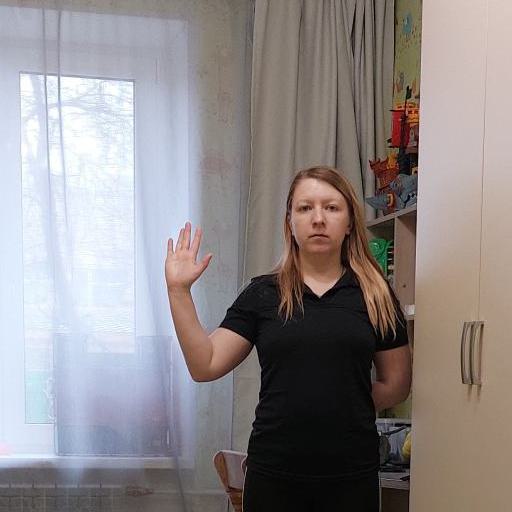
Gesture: palm